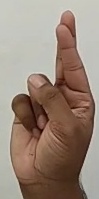
ASL sign: R